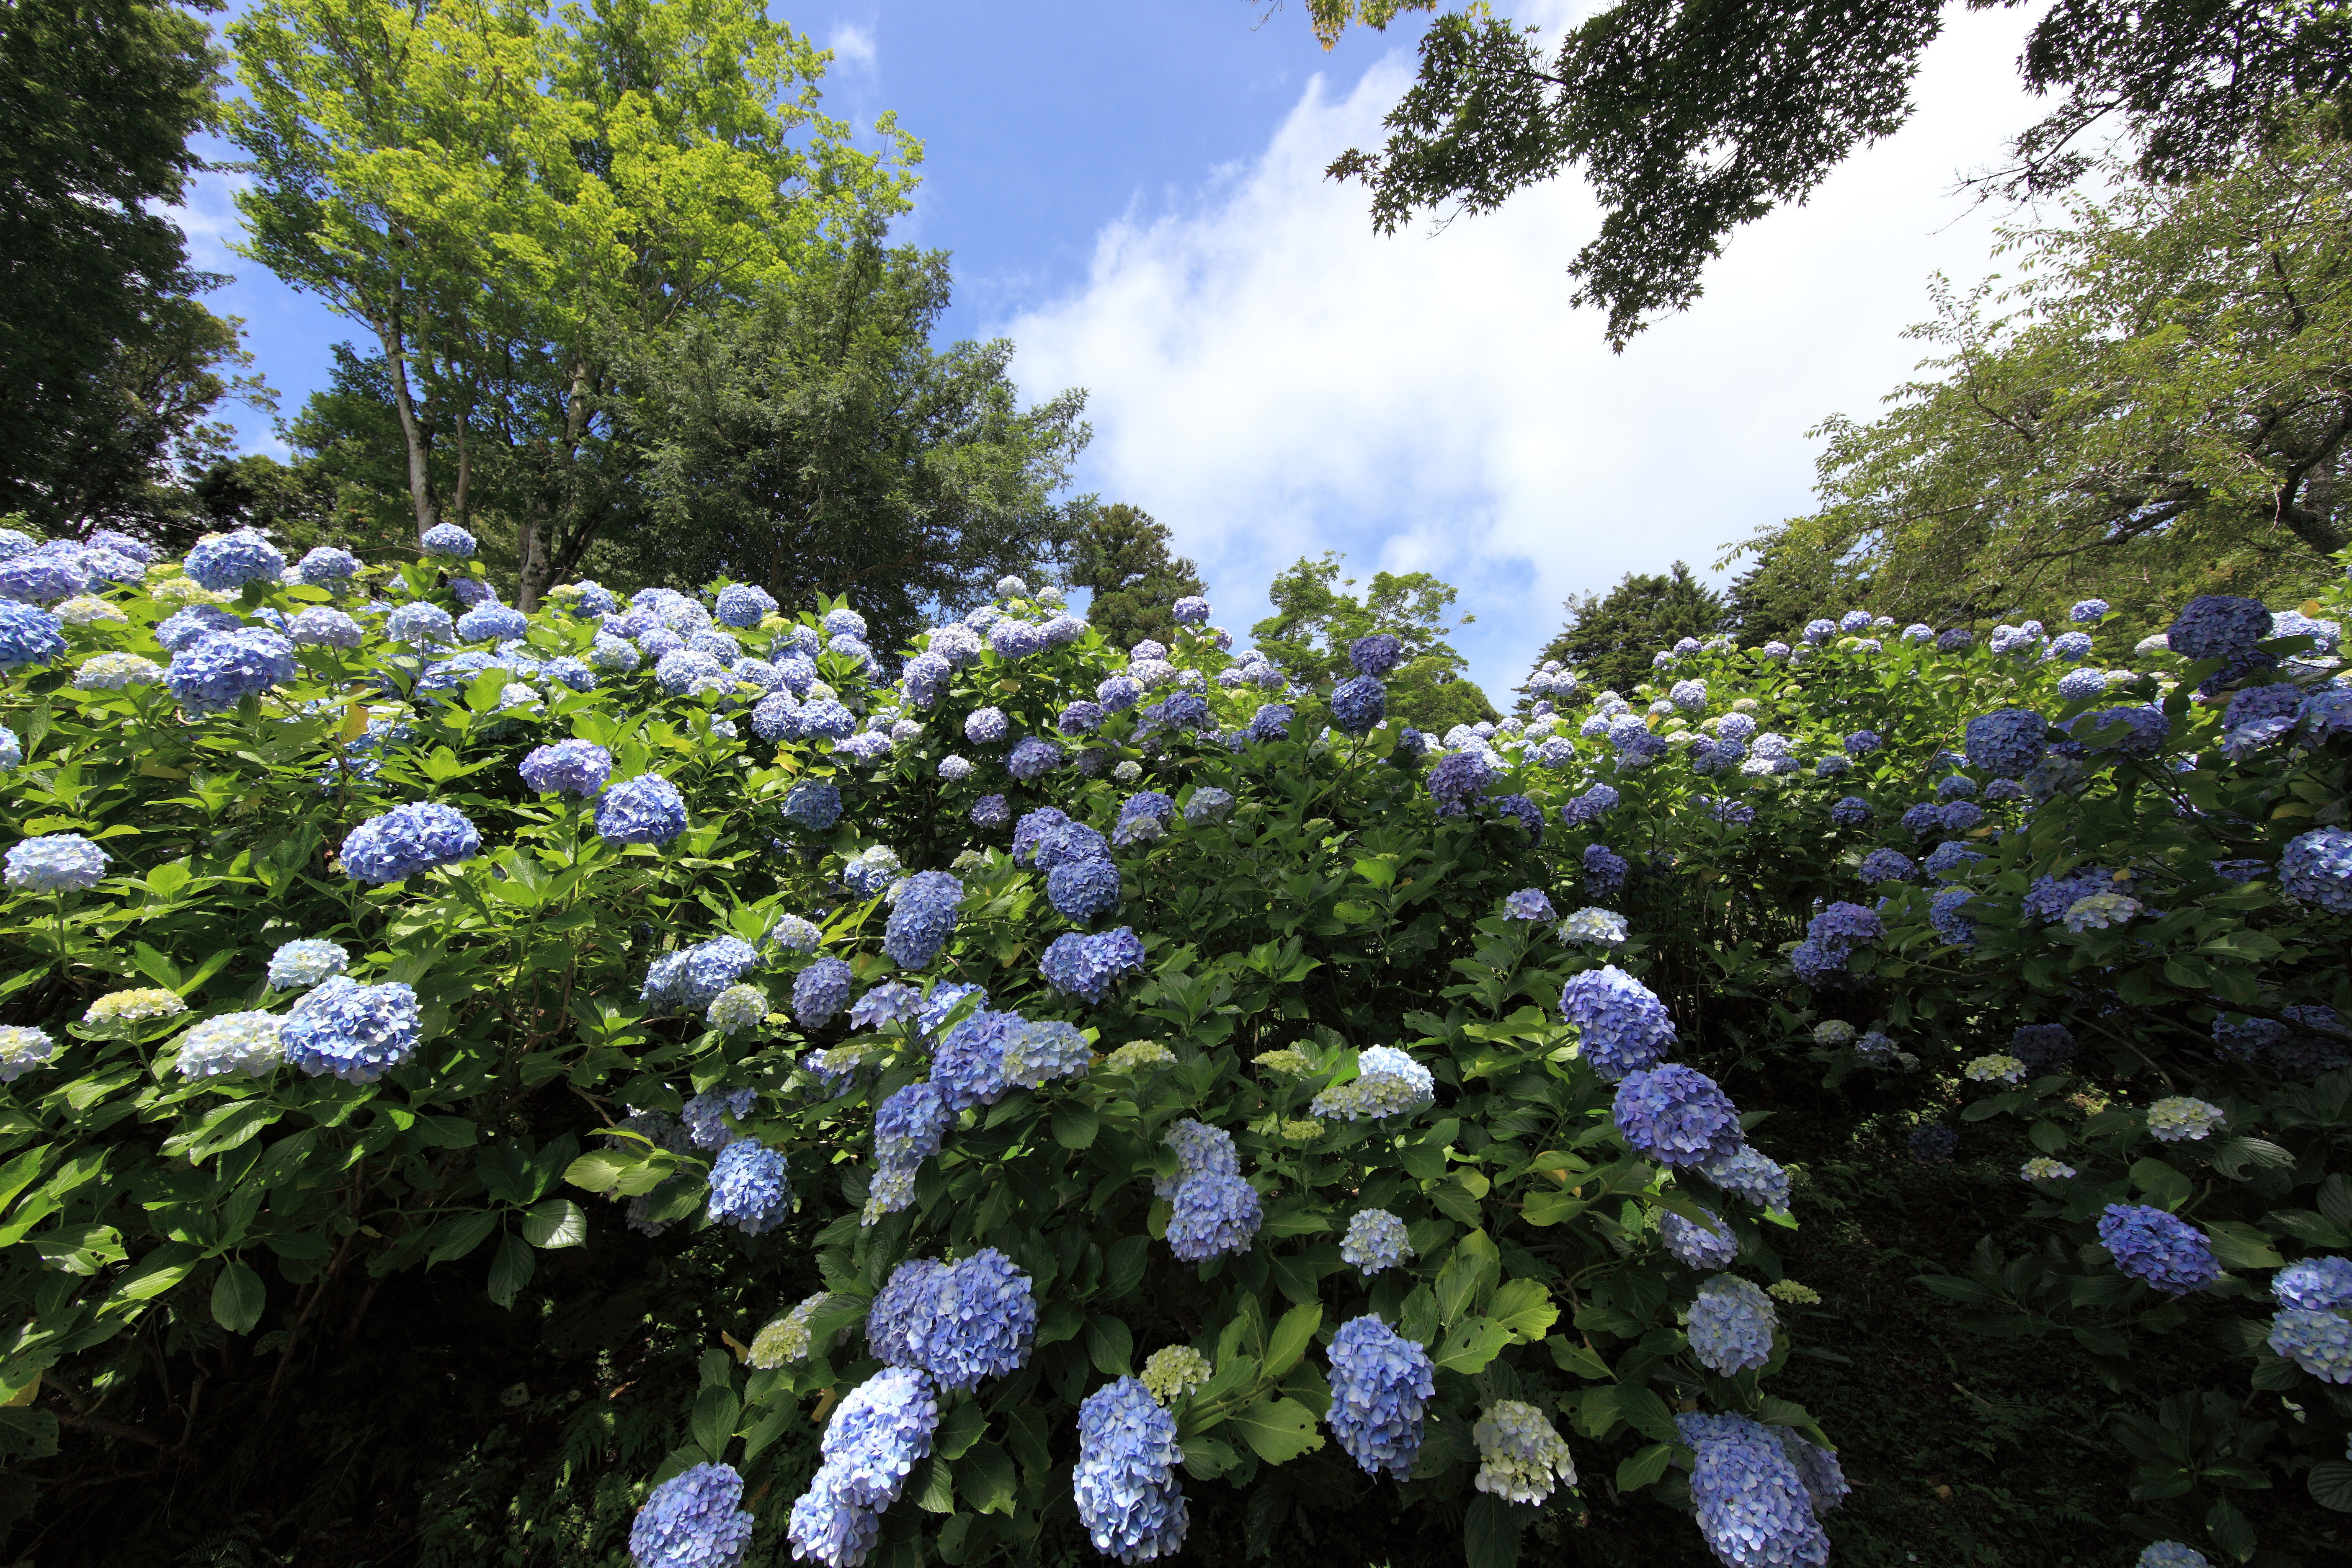
tree, plant, flower, spring, high, garden, flora, hydrangea, cool image, shrub, 5d, hires, i, markii, hi, res, resolution, chiba, ohtaki, isumi, flowering plant, hydrangeaceae, cornales, hydrangea serrata